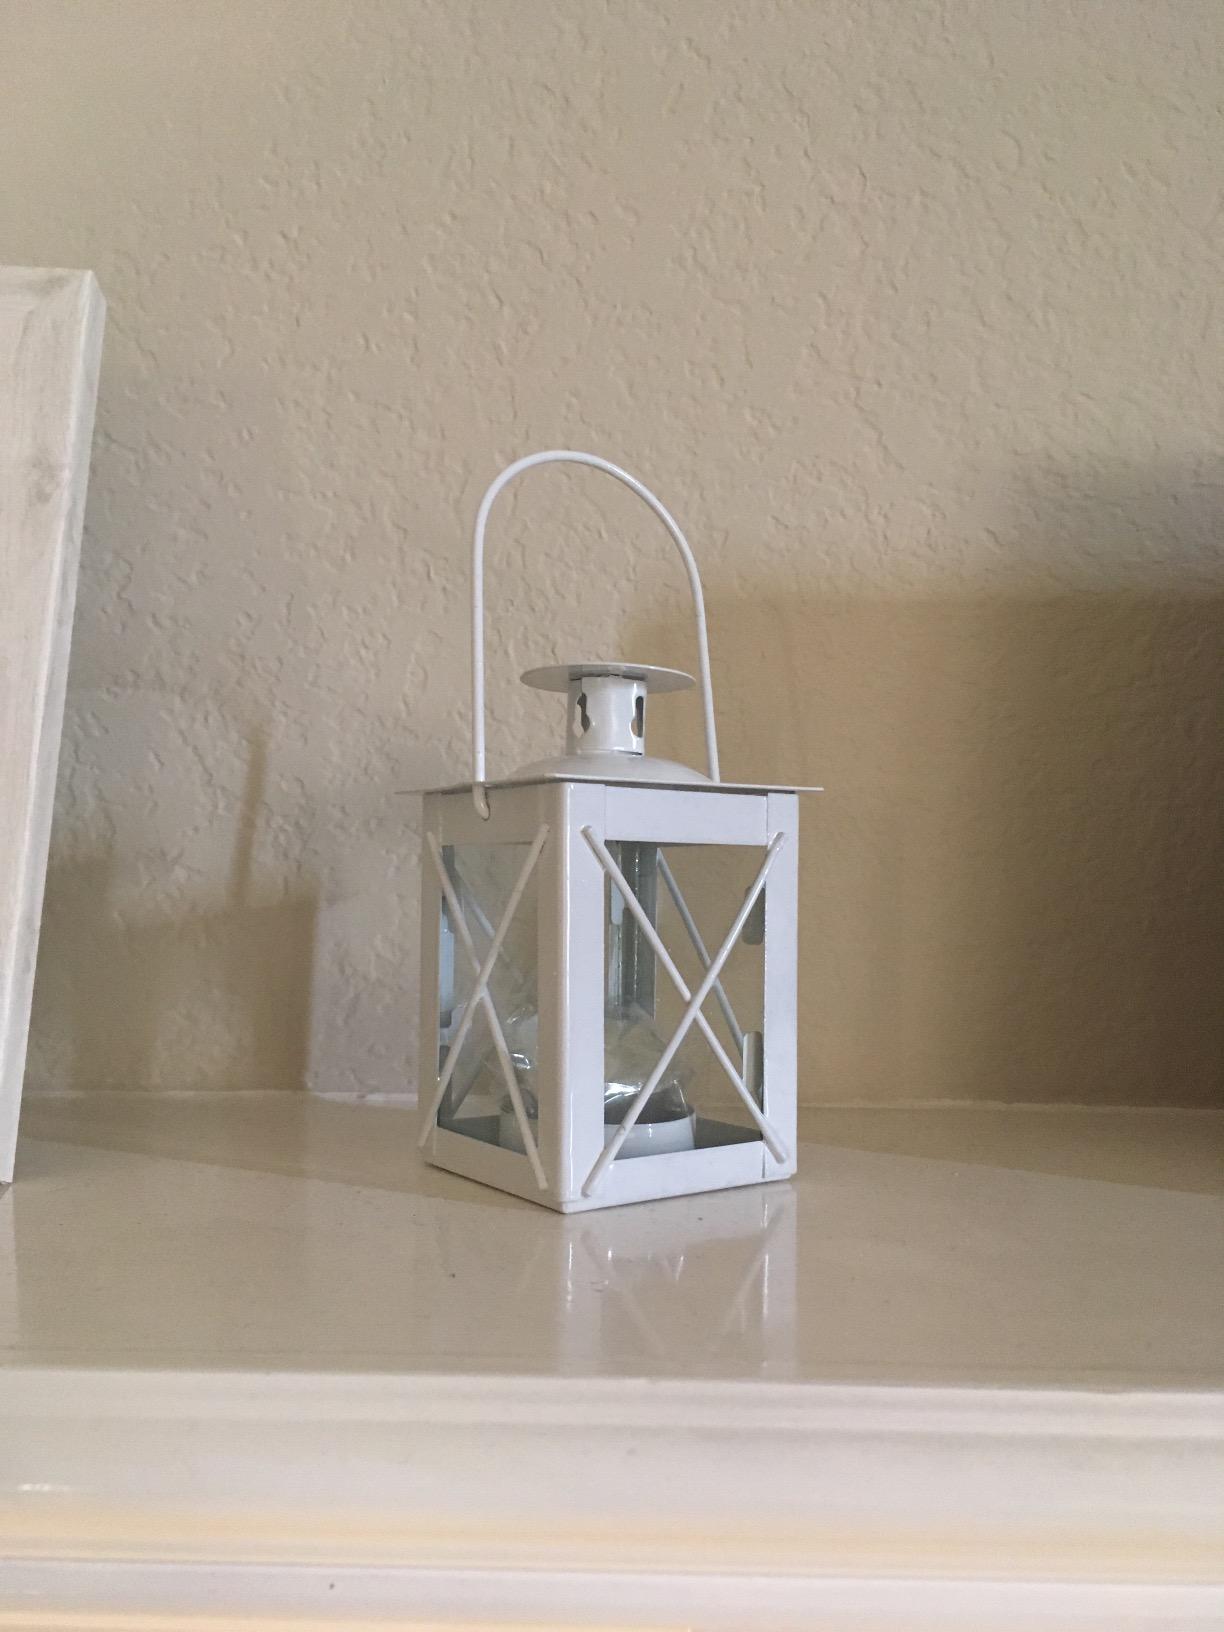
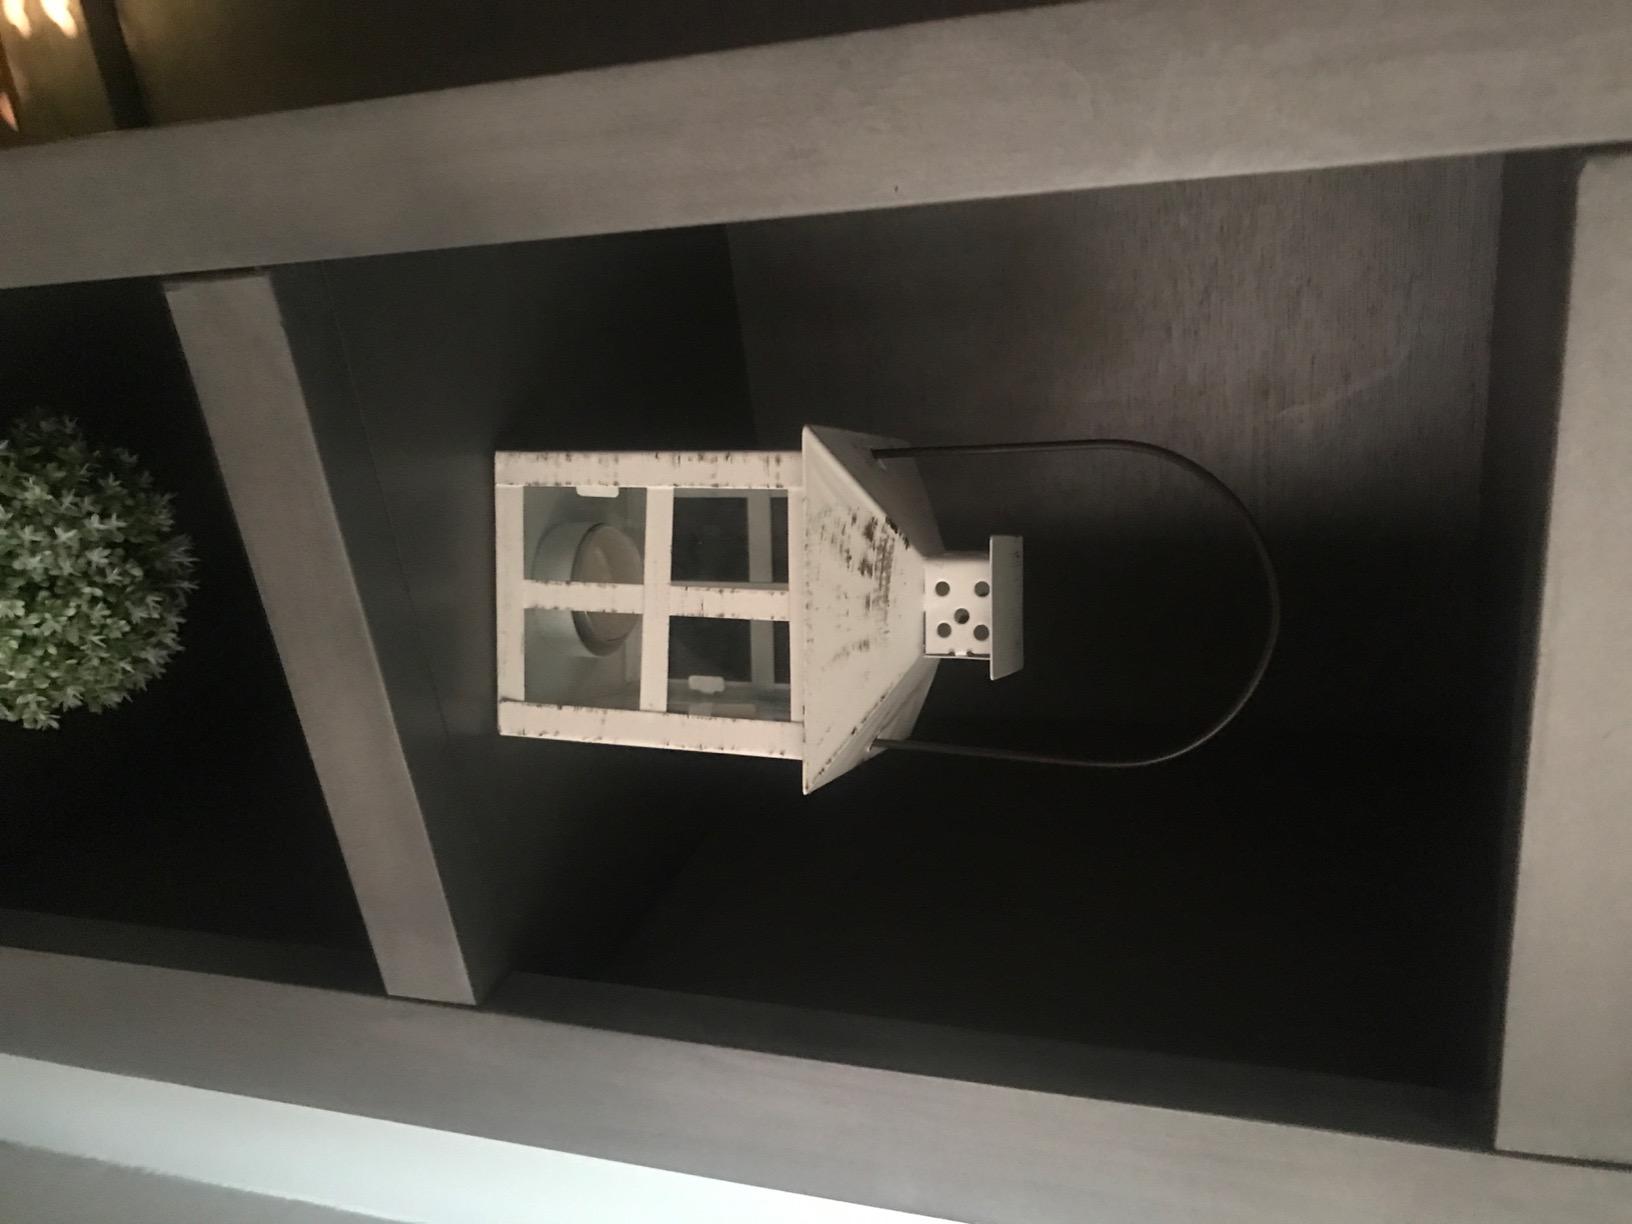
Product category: lantern
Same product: no